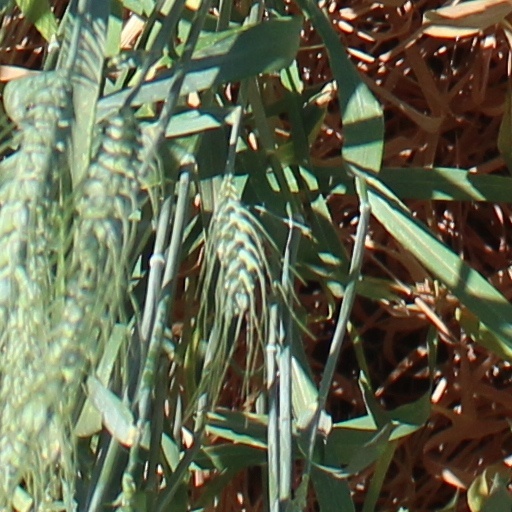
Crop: wheat